Climate change in Spain

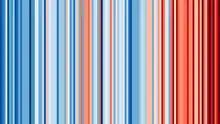
Warming stripes: Spain 1901-2020

Between 1965 and 2015 the average temperature rose by . According to Aemet the frequency of heatwaves have doubled since 2010. Between 1980 and 2000 were 10 to 12 heatwaves per decade, whereas between 2010 and 2020 there were 24. The duration of these heatwaves will also be longer, with at least 41 days of extreme heat predicted in 2050 and, in the worst emissions scenario, 50 days. Compare this to heatwaves in 1971-2000 when the average number of days was 21 days annually.